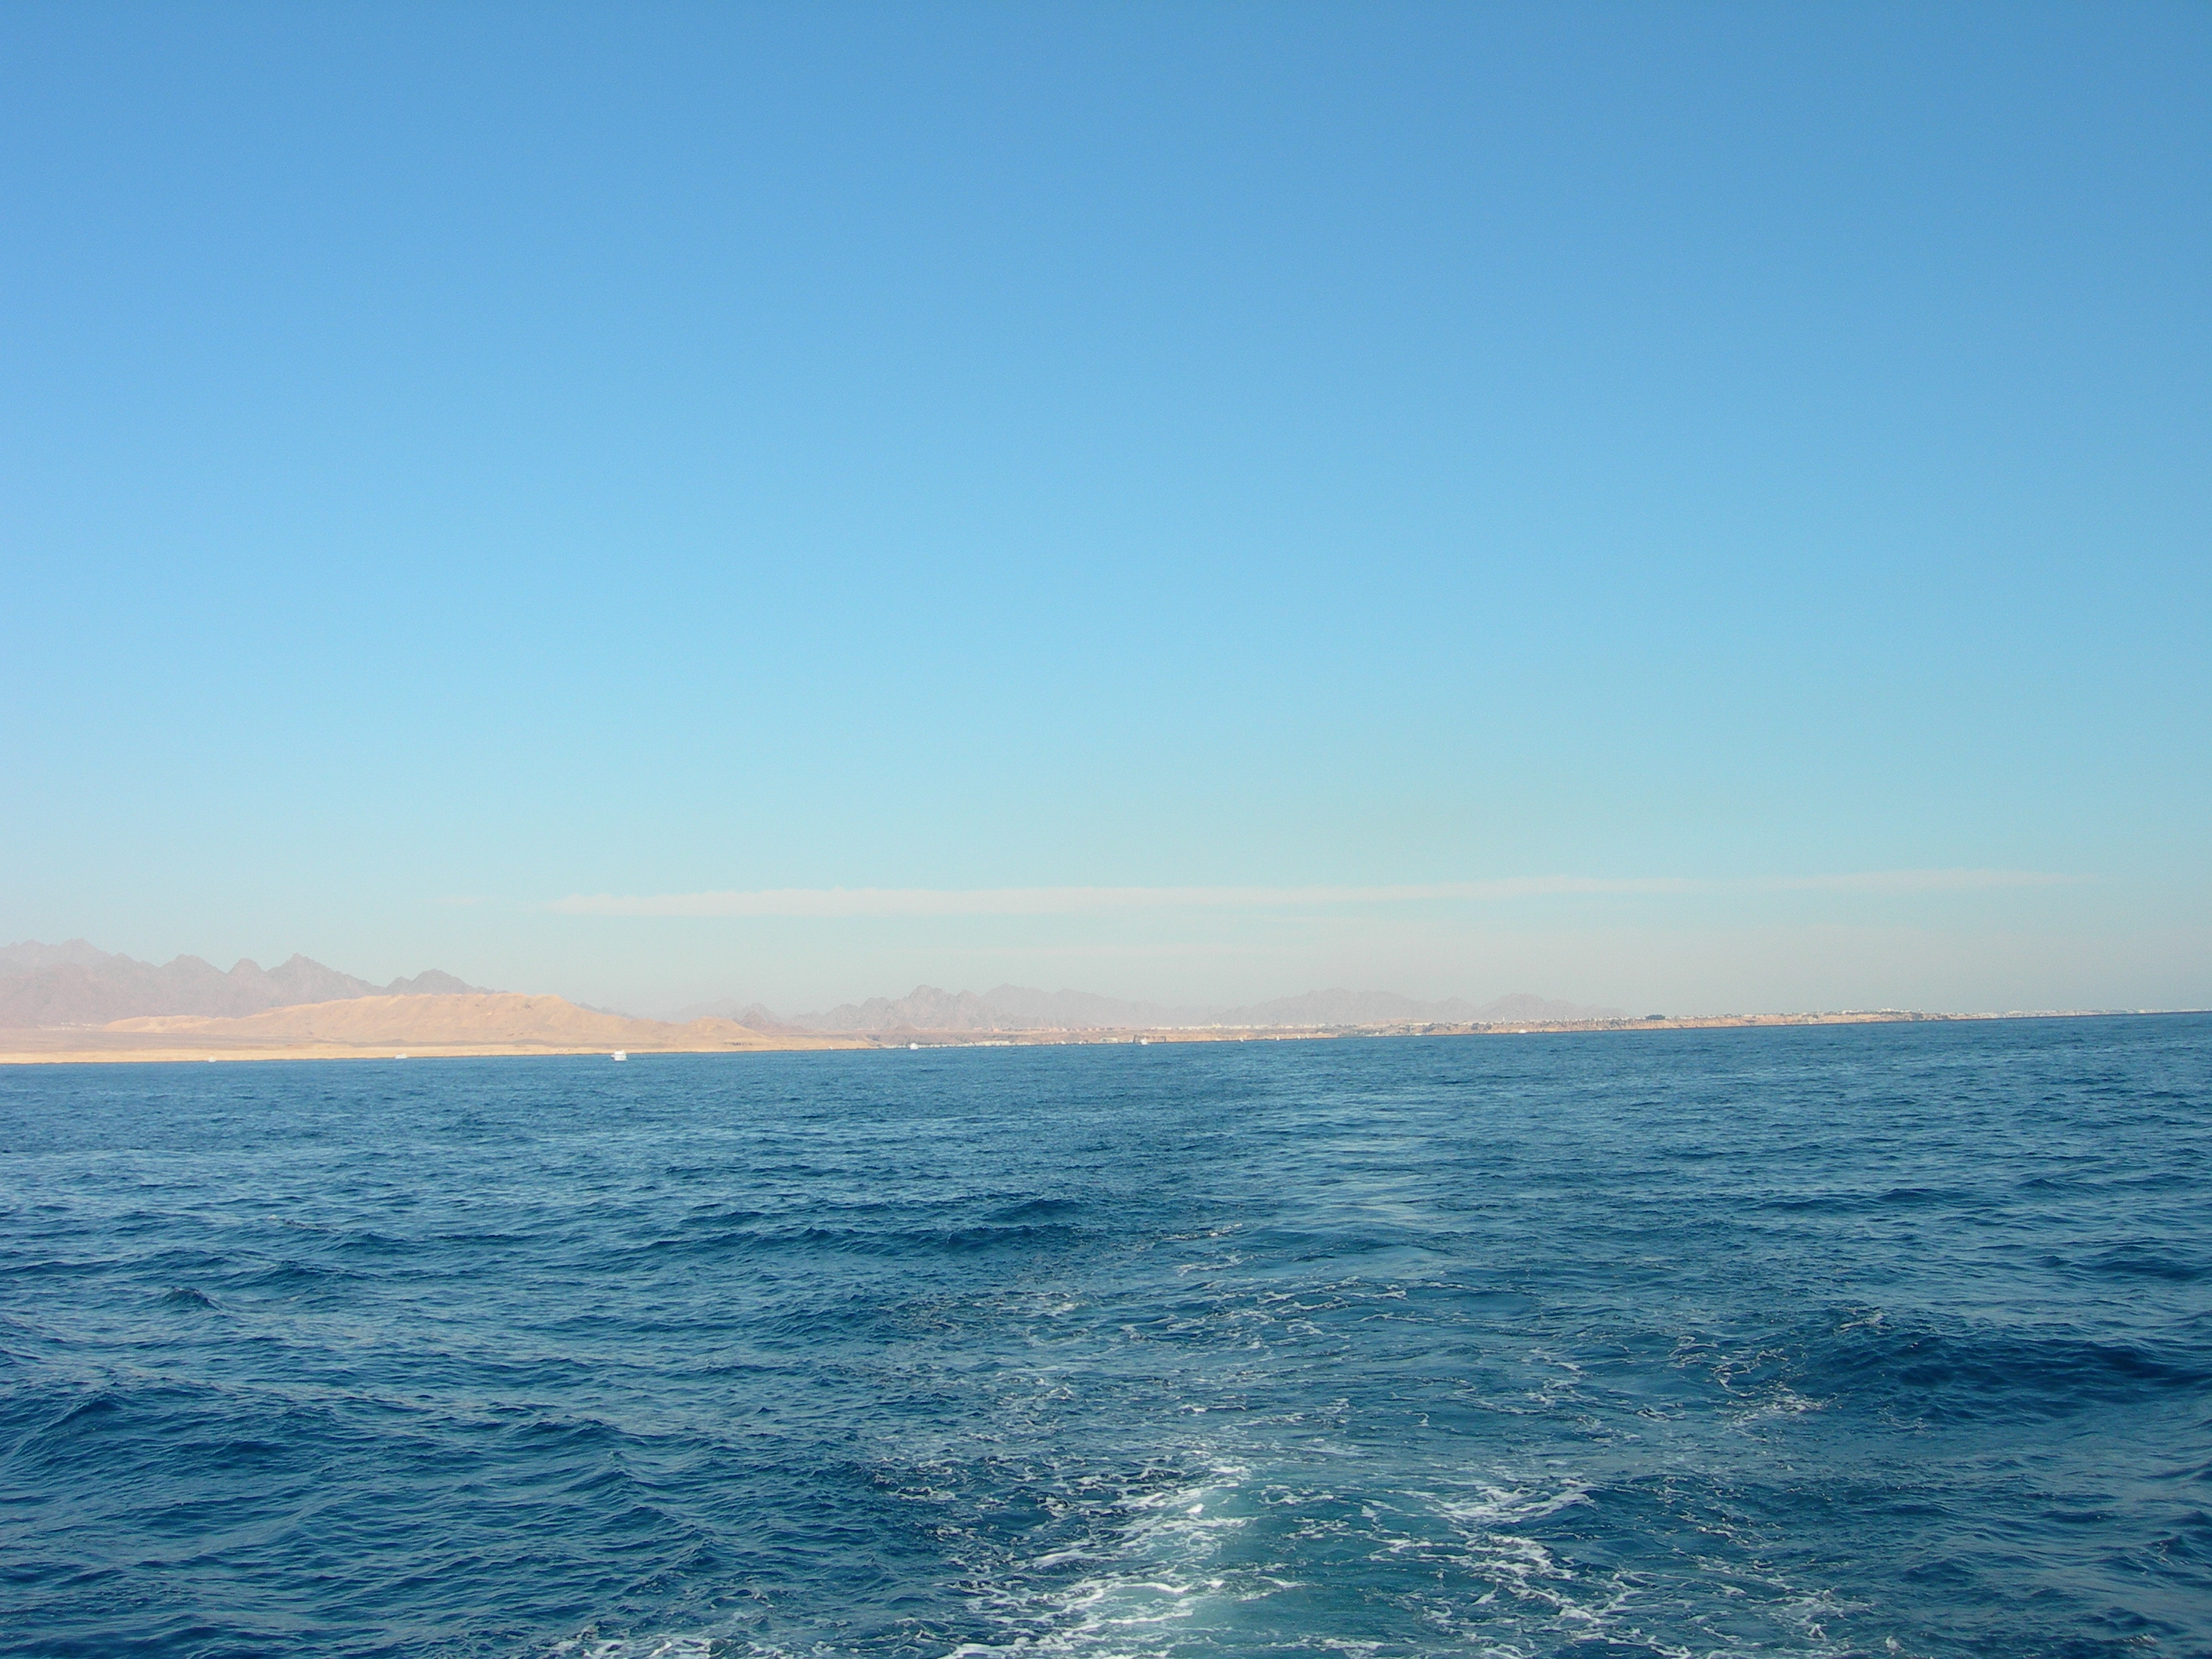
sea, coast, ocean, horizon, sky, shore, travel, vehicle, sailing, bay, nikon, body of water, egypt, cape, wind wave